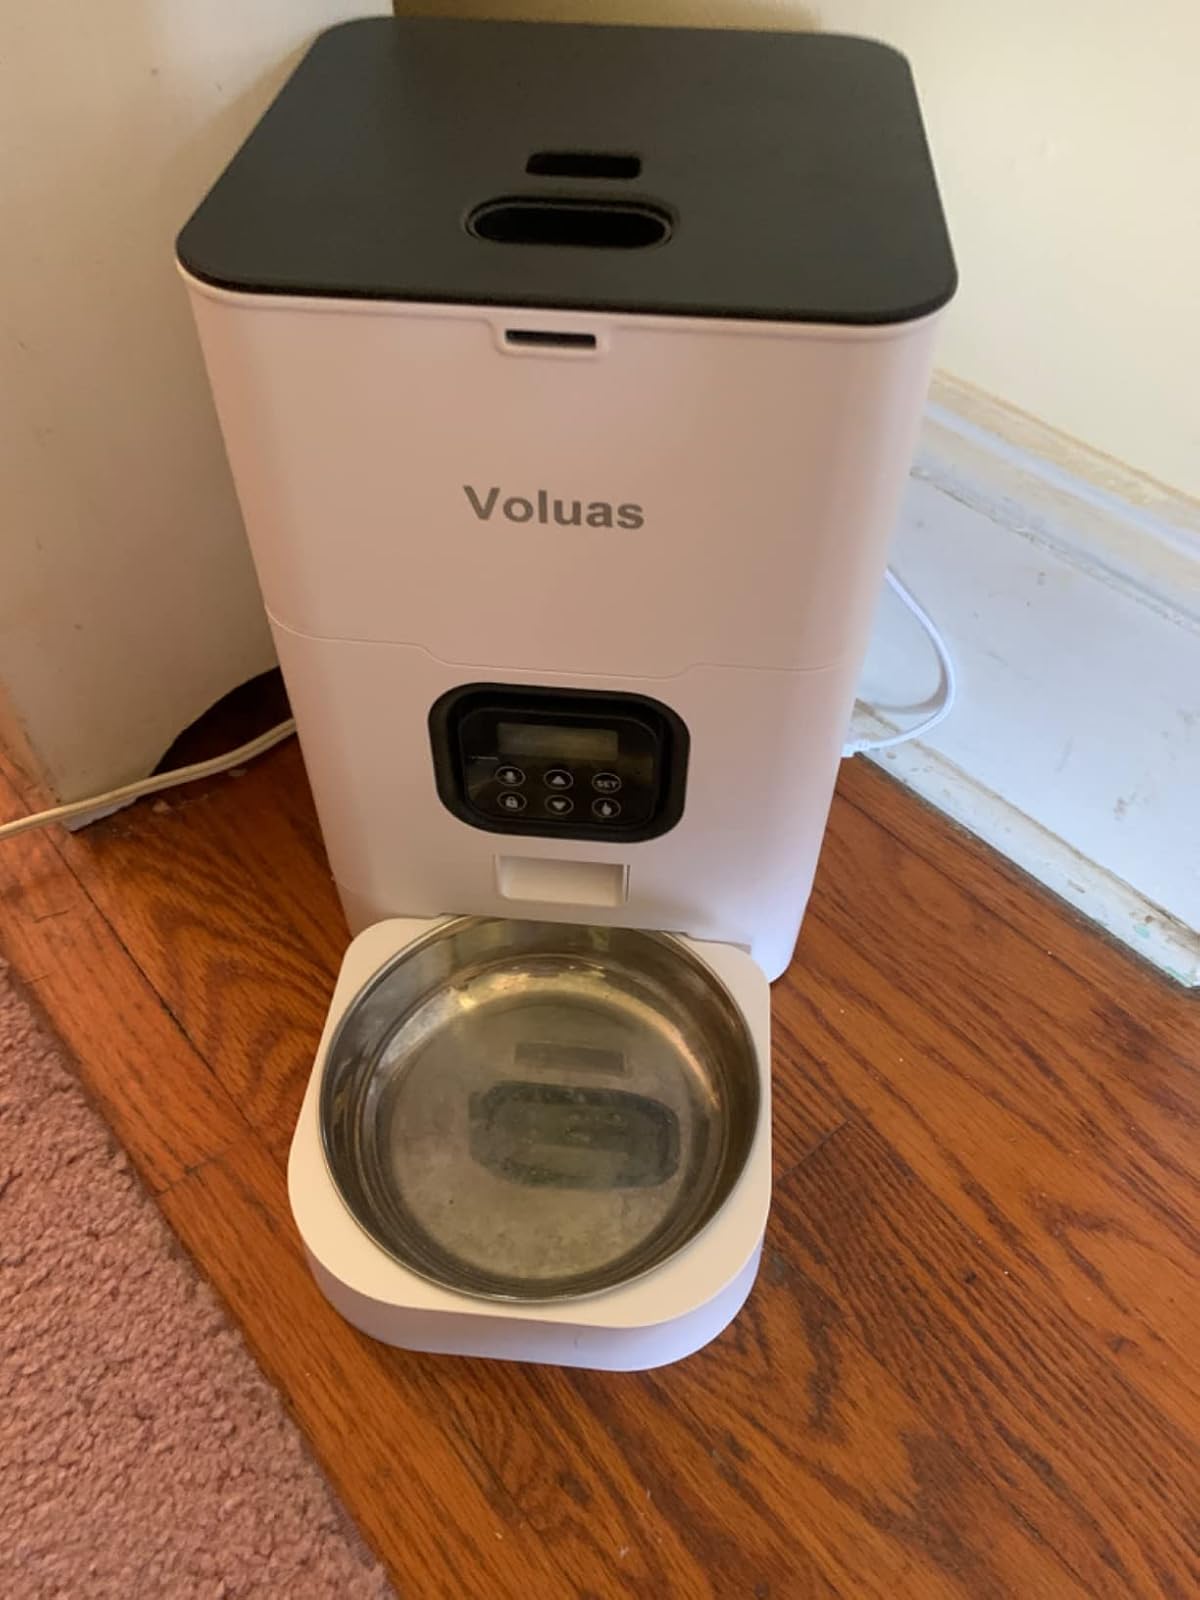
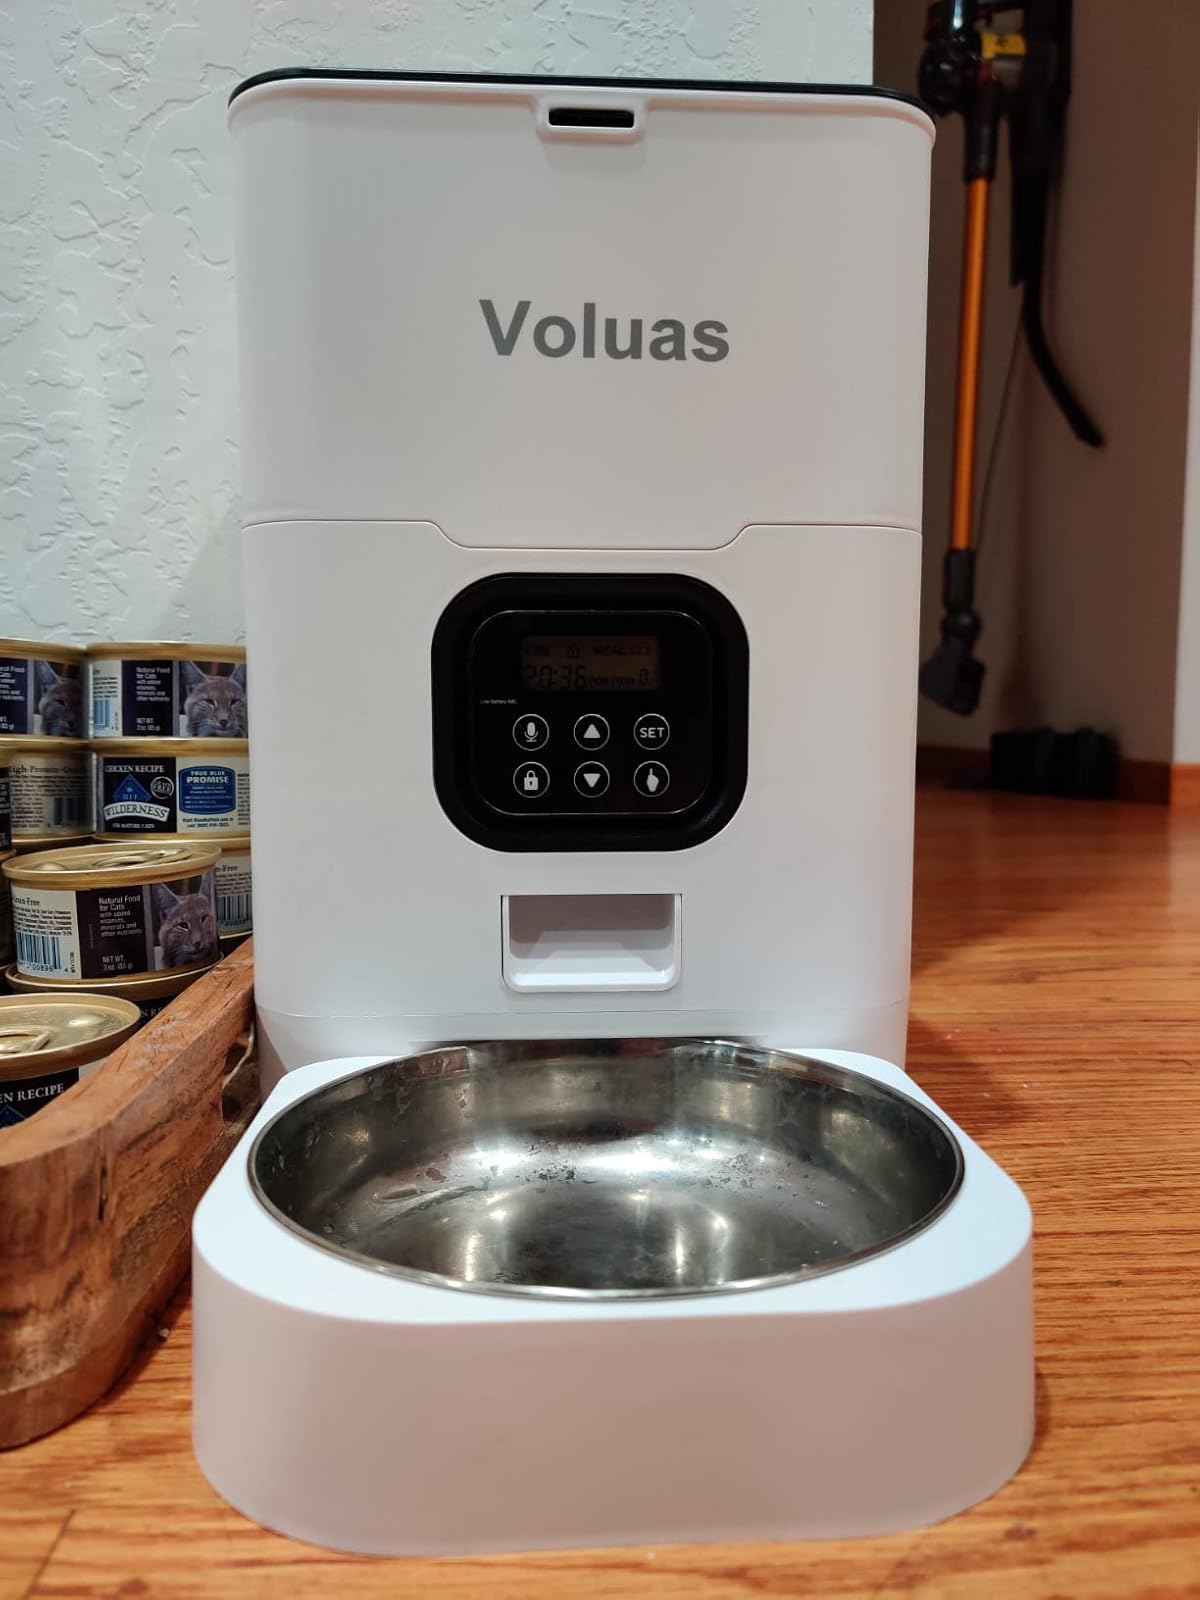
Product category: items_feeder
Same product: yes